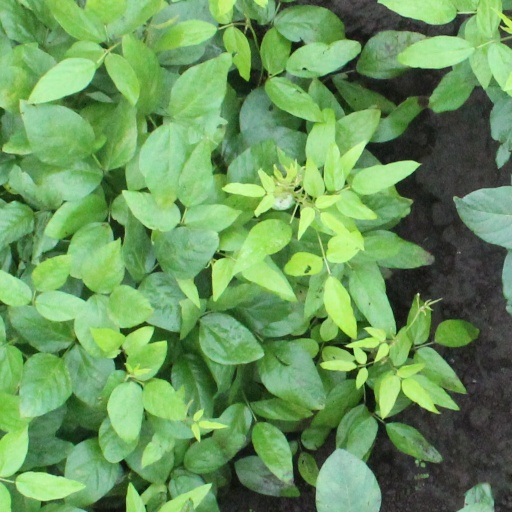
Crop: soybean